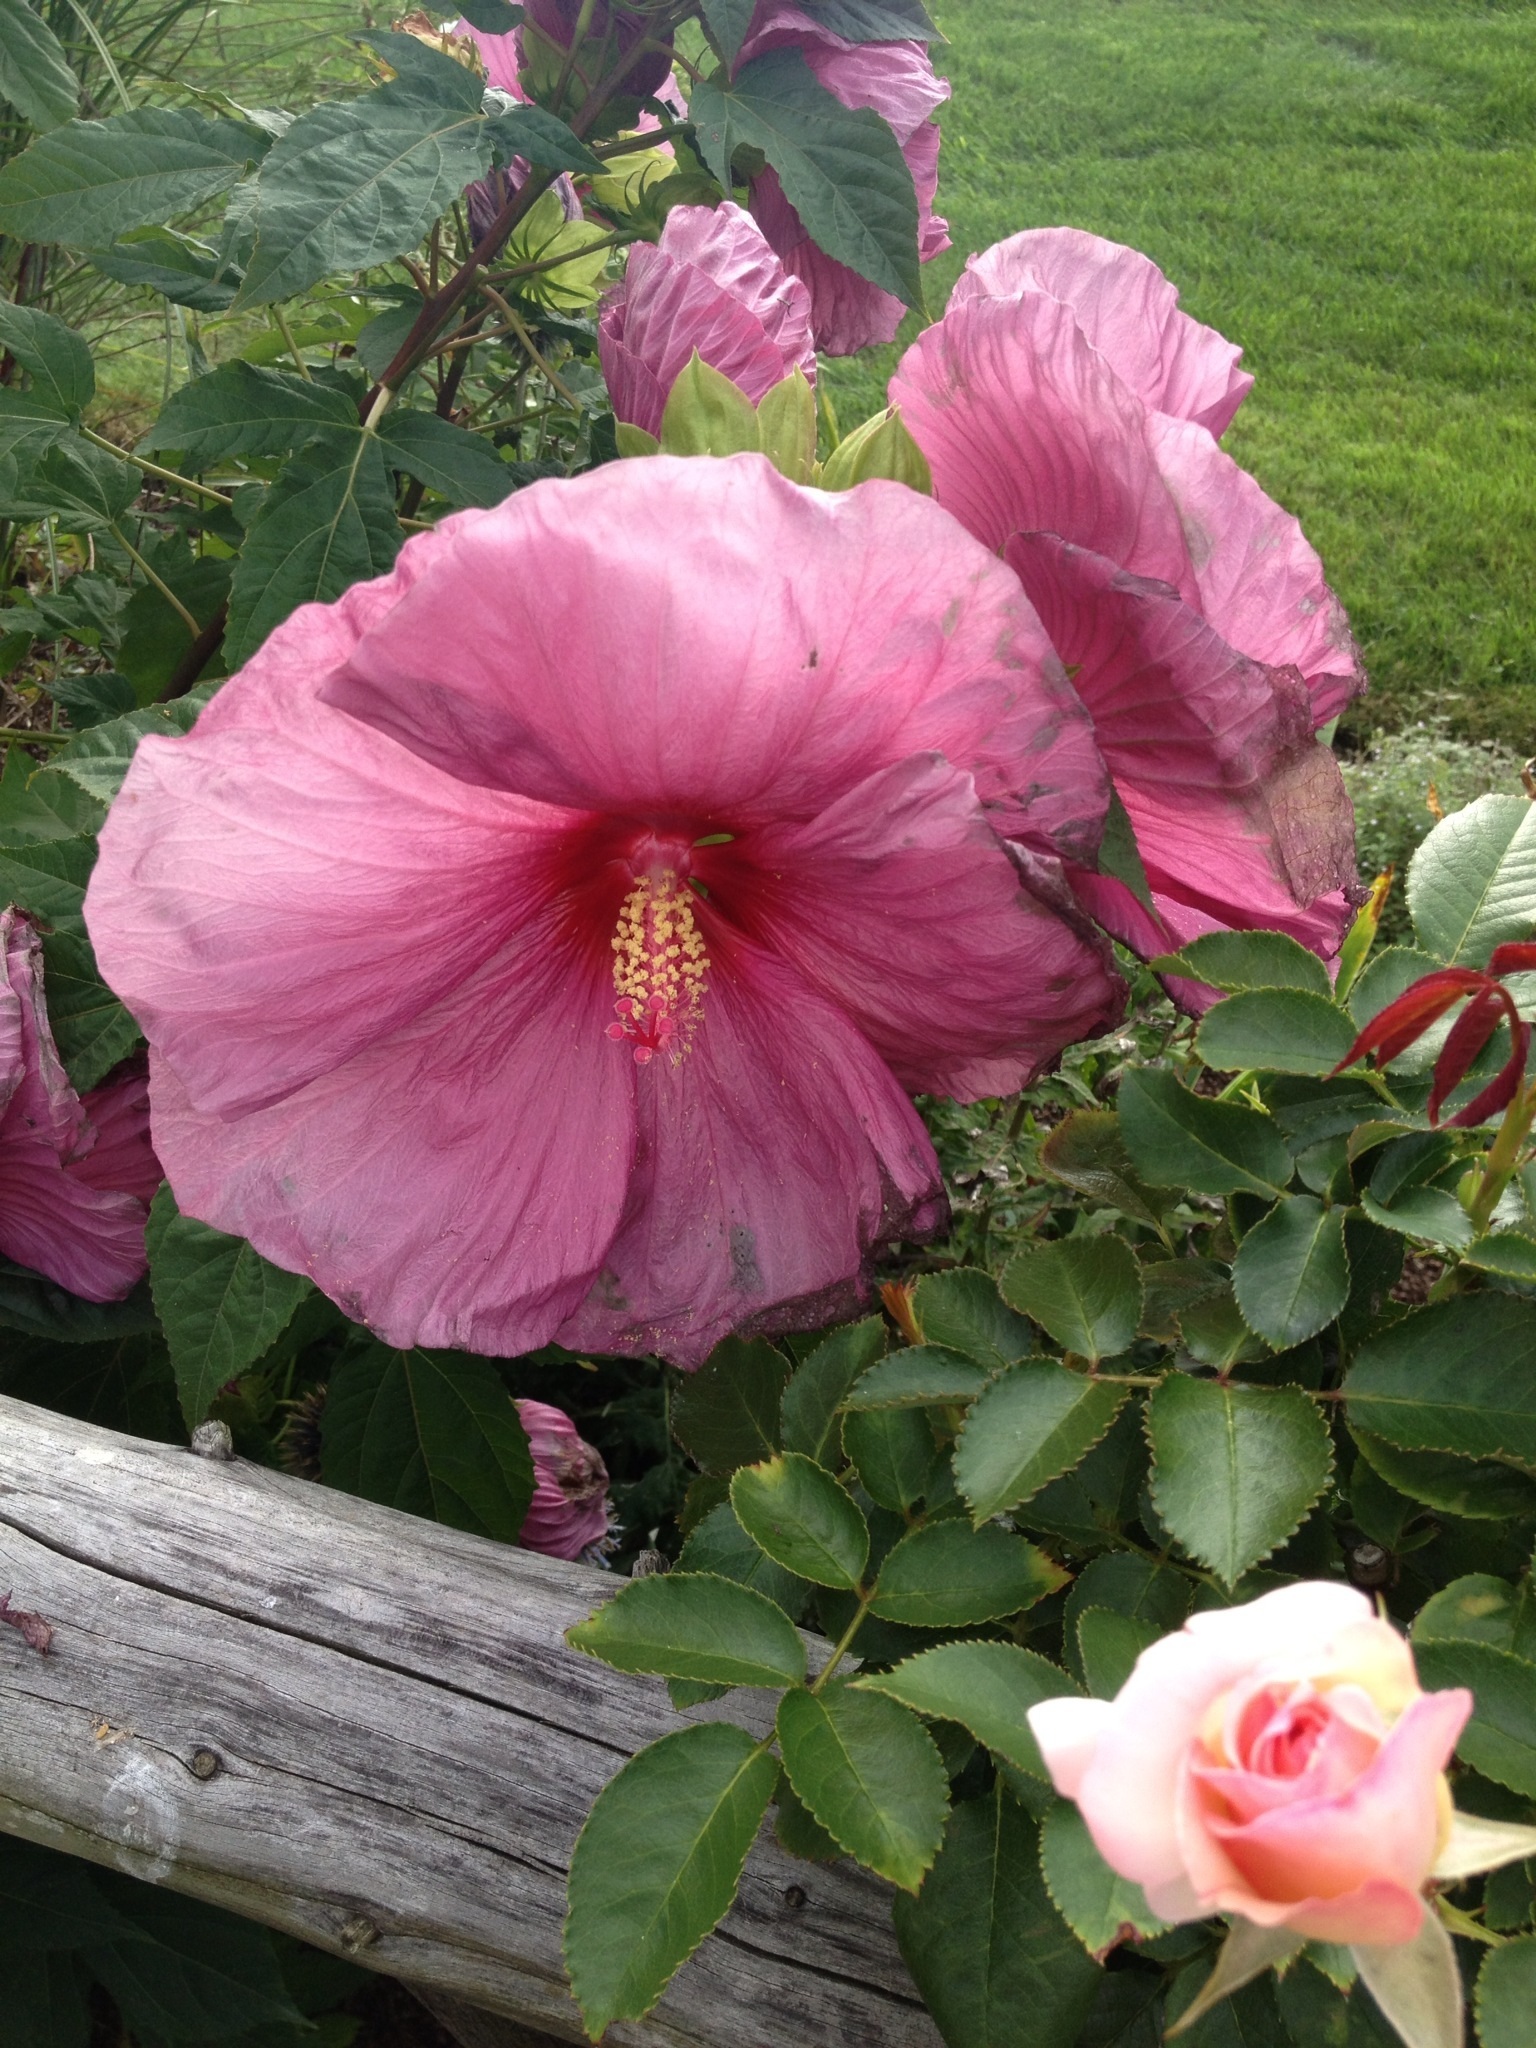
grass, outdoor, blossom, fence, plant, wood, farm, vintage, countryside, flower, petal, rustic, summer, floral, rural, color, natural, botany, pink, flora, season, shrub, wooden, hibiscus, malvales, flowering plant, chinese hibiscus, land plant